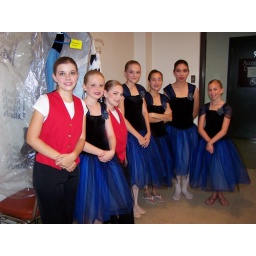
Bonnie's ballett class and myself and Keiten(other girl in red vest),